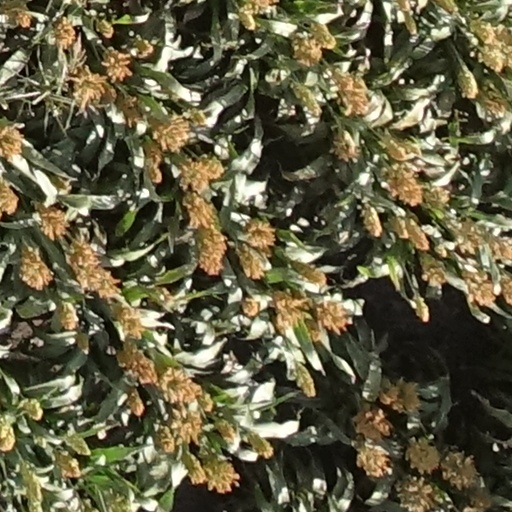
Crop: sorghum